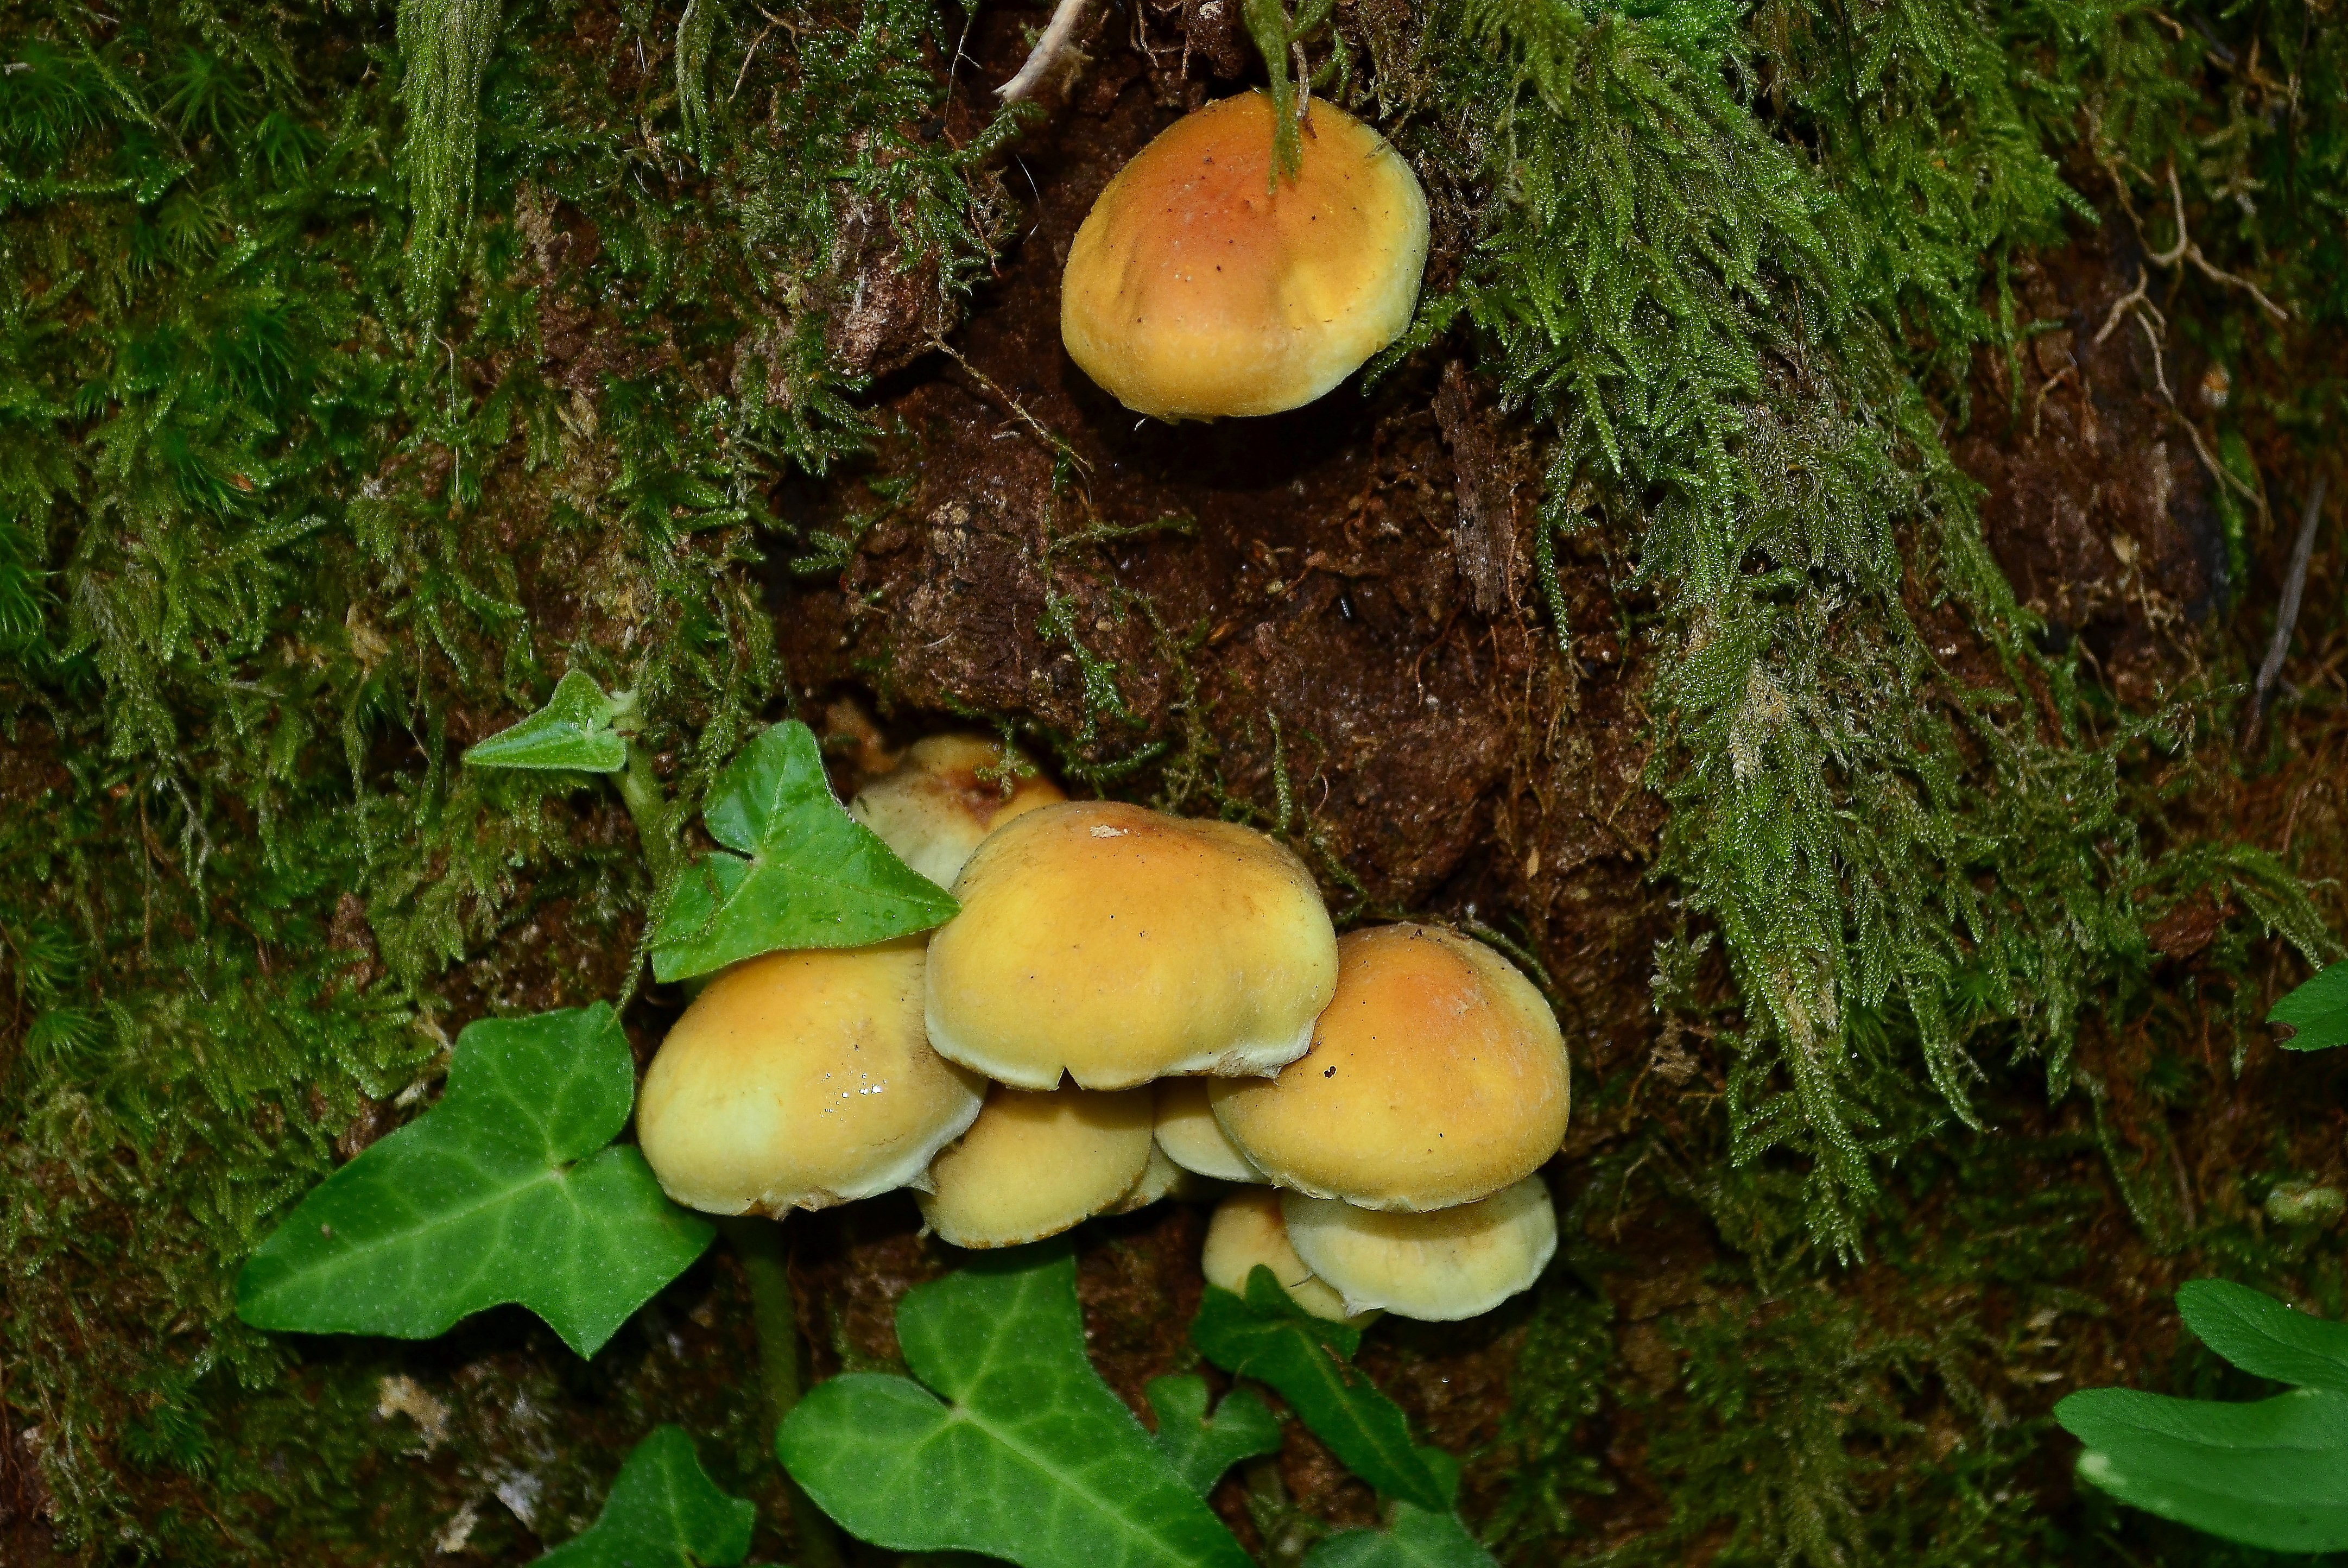
nature, forest, macro, autumn, mushroom, fungus, mushrooms, naturaleza, setas, woodland, agaric, bolete, ggl1, nikond5100, matsutake, oyster mushroom, edible mushroom, medicinal mushroom, penny bun